Dalečín

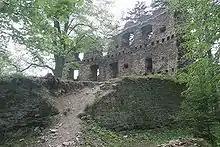
Dalečín Castle

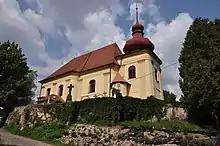
Church of Saint James the Great

Dalečín Castle is situated in the meander of the Svratka which protected it from three sides. Based on the architectural elements of the castle, it was built around 1340. The first written mention of the castle is from 1358 when it was passed to the Pernštejn family. Since the beginning of the 16th century the castle was probably a seat of robber knights. In 1519 the castle was devastated by an army. Since then, the castle is listed as desolate.